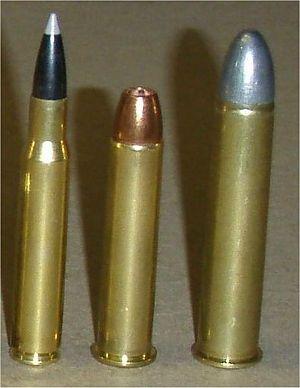
La .45-70 Government est une munition créée aux États-Unis en 1871, où elle resta réglementaire jusqu'en 1892. Cette munition équipa l'armée française jusqu'en 1918, l'armée russe jusqu'en 1903, le Japon...